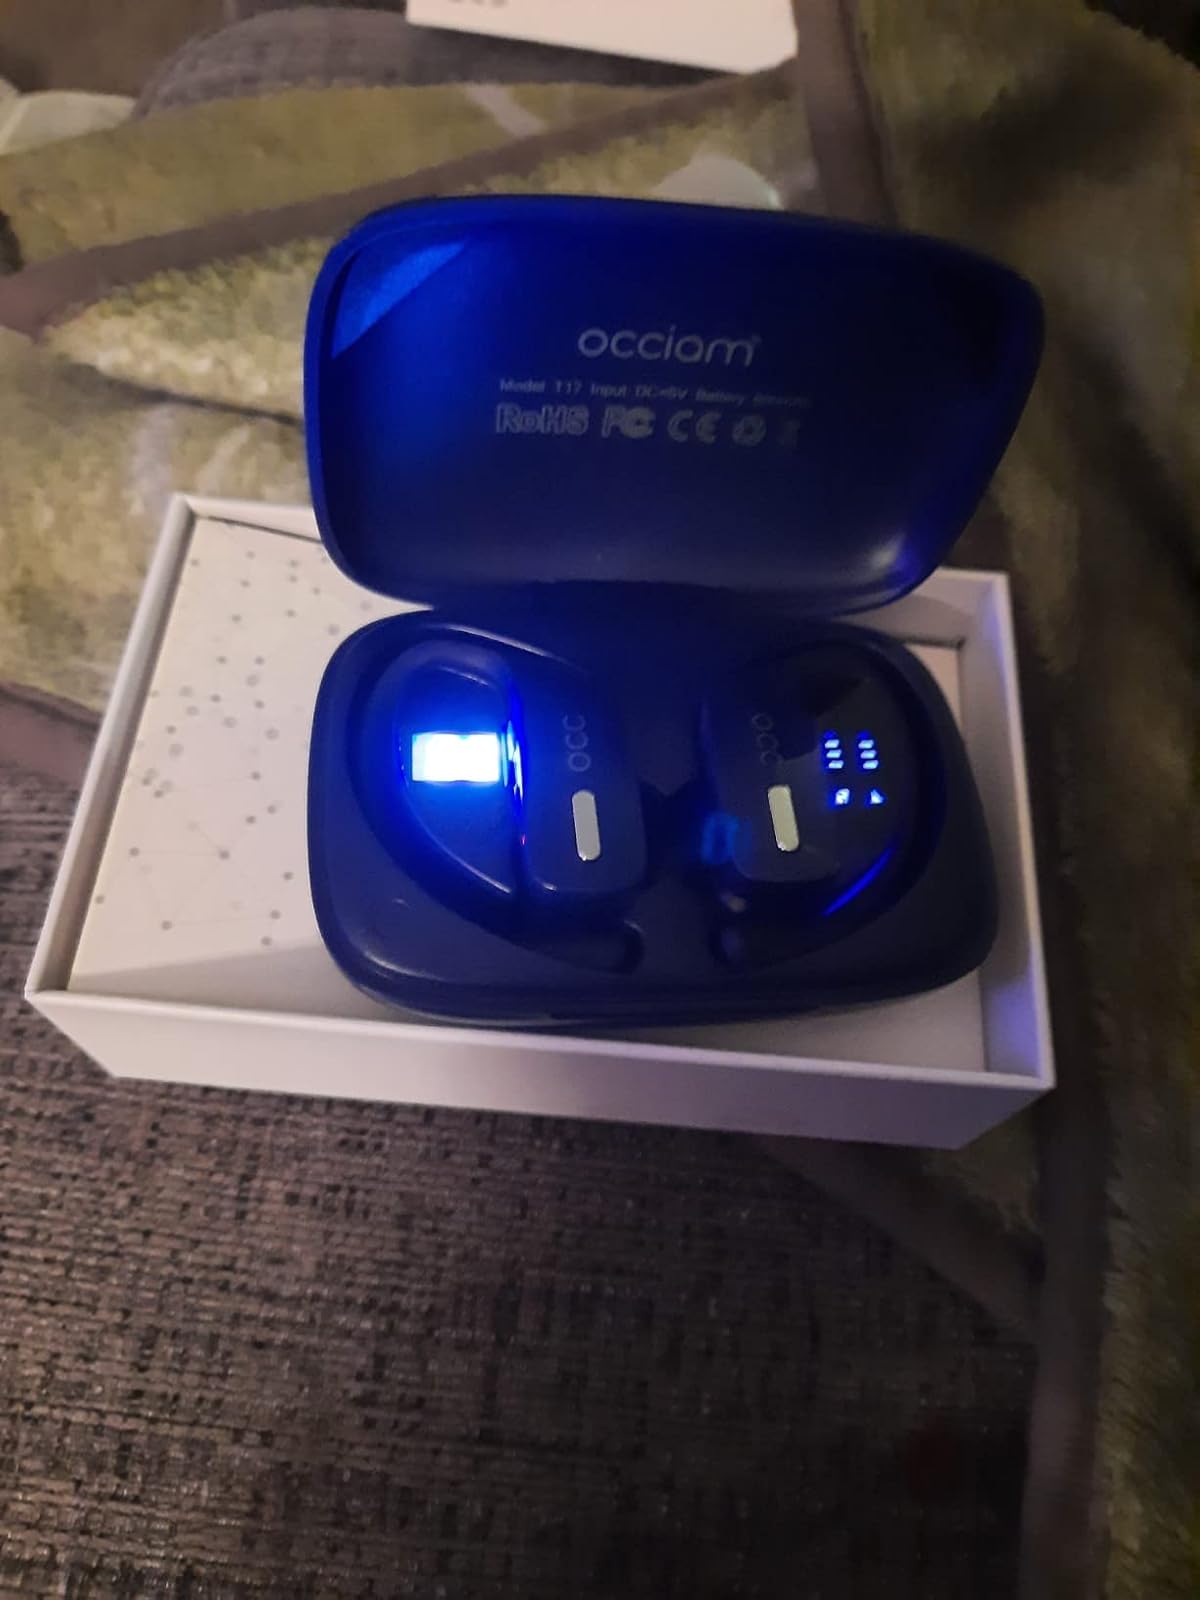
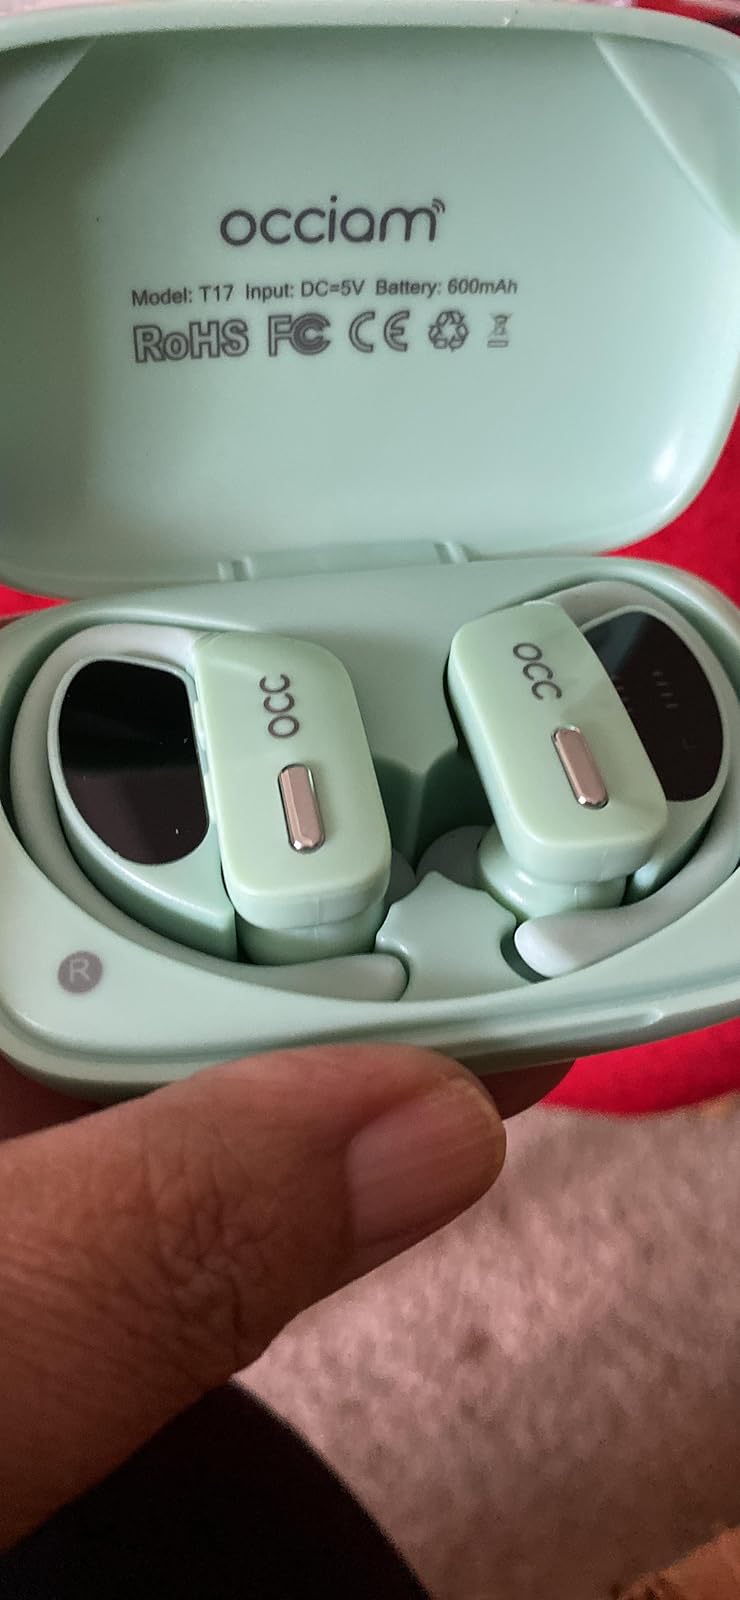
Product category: earbuds
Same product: no